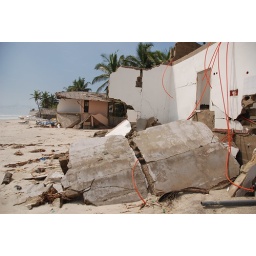
Beach houses destroyed by a rising ocean in Assinie, Ivory Coast.